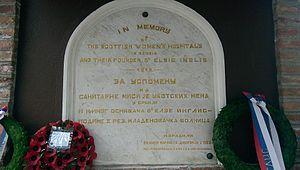
La fontaine commémorative Crkvenac, est située dans la municipalité de Mladenovac et sur le territoire de la Ville de Belgrade en Serbie. Elle est inscrite sur la liste des monuments culturels protégés de la République de Serbie et sur la liste des biens culturels de la Ville de Belgrade.